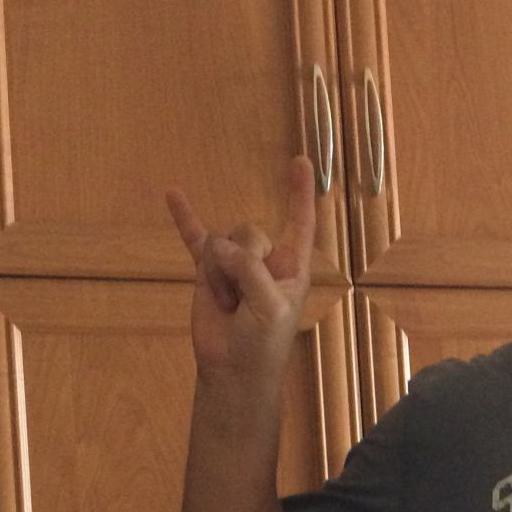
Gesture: rock